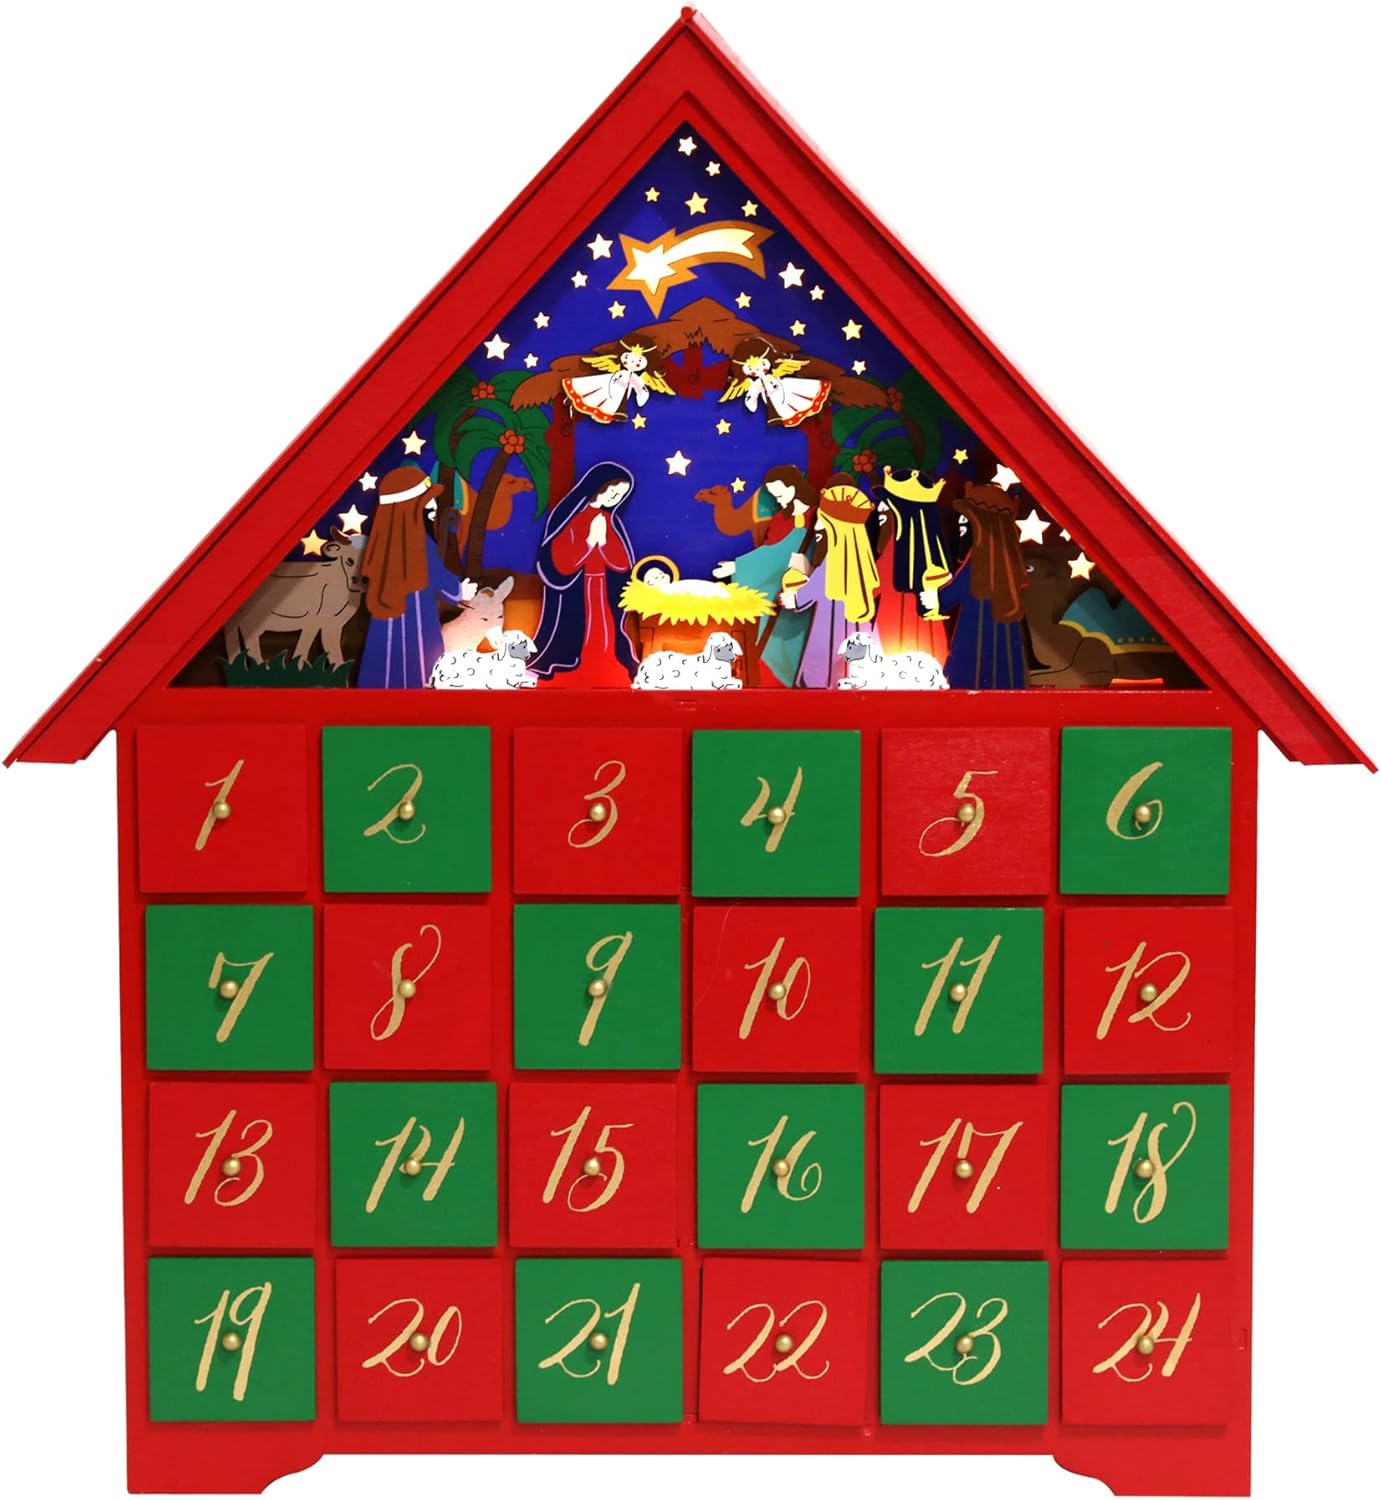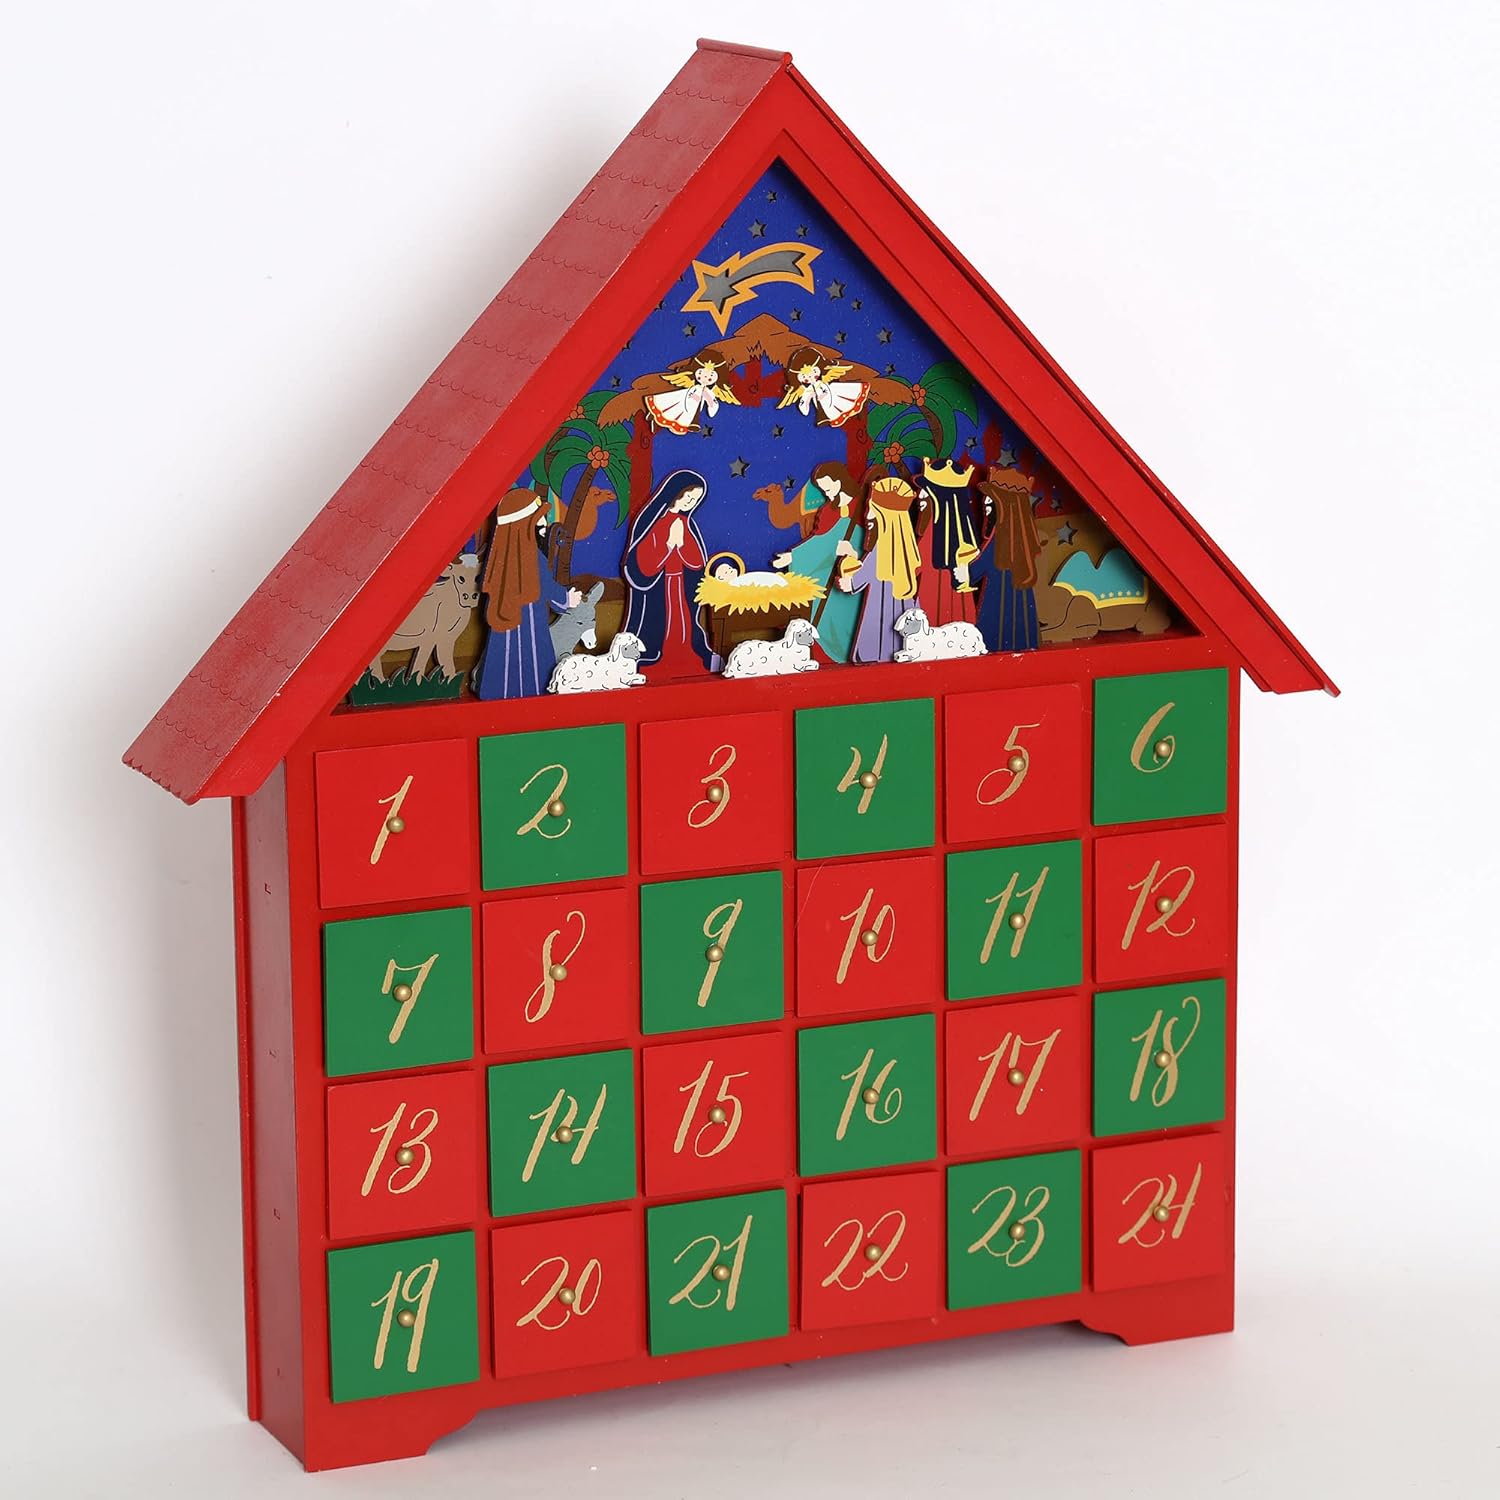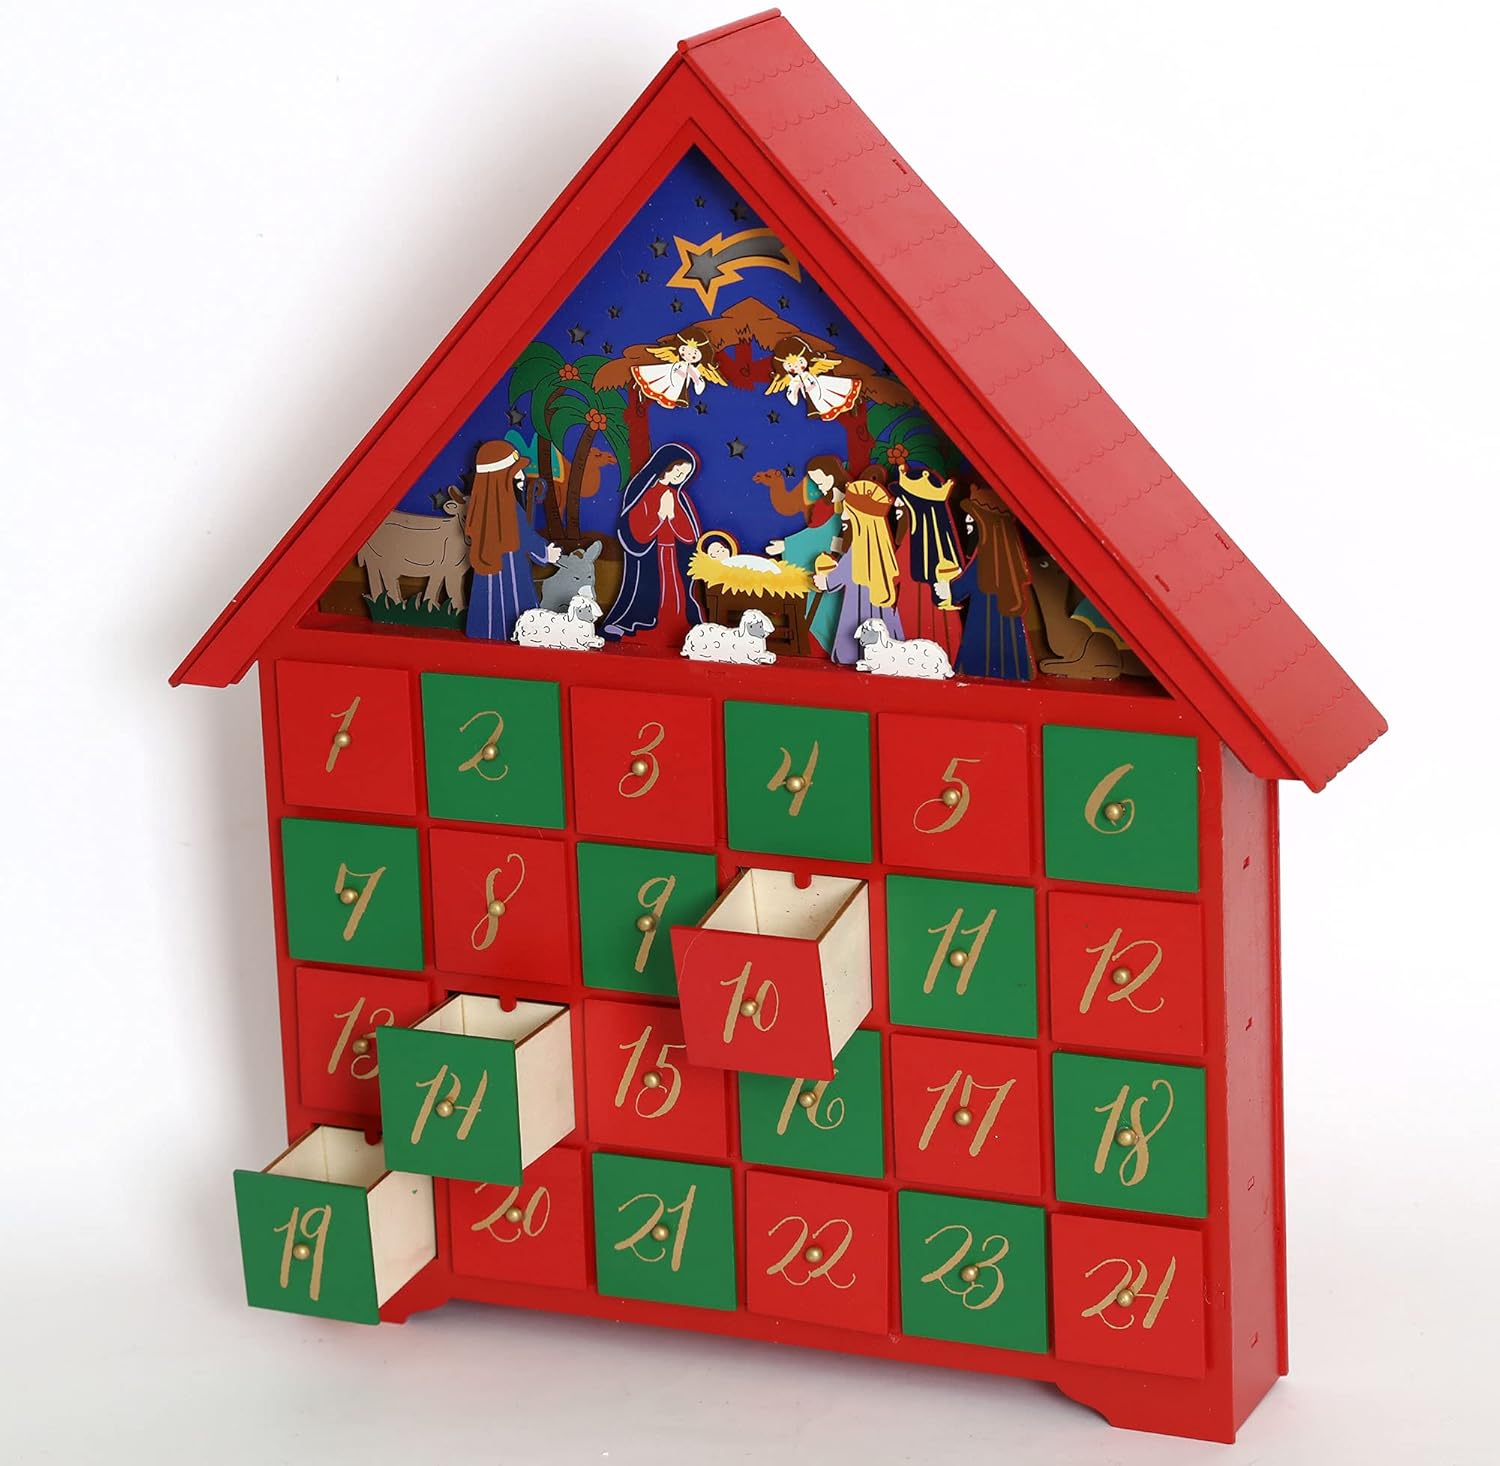
PIONEER-EFFORT Christmas Wooden Advent Calendar Nativity Scene Large House with Drawers and Led Lights (red)
Category: Office Products
This fantastic red advent calendar house made of wood has 24 drawers. Inside of the house there are led lights. When the Led lights turn on, warm lights are emitted from the house.This product is designed from high-quality wood. The smooth shape of the product and the delicate details all reflect our ingenuity as a professional wooden advent calendar seller for over 20 years. The structure of square frame can stand on desktop or window sill, full of Christmas atmosphere immediately.  Each doors can be filled with candy, or a small gift, or a clue of bigger gift so that a child can find them out with fun.  From 1stof December to the 24th, a child with proper behavior, will be awarded by parents or grandparents.  When a child opens the door, it would be a great pleasure to find awards.Put it on your kitchen counter, in your bedroom or home office, or bring it to work to dress up your desk for the holidays.  The memory of countdown of Christmas during childhood, will be a tradition that a person treasures for a life. Warning: This is a seasonal decoration only, not a toy!
Features: 🎅CHRISTMAS TRADITION:Advent calendar is a special calendar used to count the days of Advent in anticipation of Christmas. Family will enjoy getting ready for Christmas with this festive countdown calendar.An ideal gift for adults and kids. | 🎅HIGH QUALITY:This timeless advent calendar is made out of sturdy, high quality wood that has been painted with a beautiful design; The stable base helps to ensure that you don’t have to worry about it falling or breaking | 🎅SIZE: Width 16.5'' x Height 11.8'' x Thickness 1.65''.Drawers size approx: 1.5'' x 1.9'' x 1.5'' | 🎅UNIVERSAL:The Christmas Advent calendar powered by 2 x AAA batteries (Not included) is suitable for any Christmas decoration; no matter what your home decoration style is, this illuminated Advent calendar can be a perfect match! | 🎅 EMPTY ADVENT CALENDAR TO FILL YOURSELF:Create your own advent calendar - our wooden advent calendars have no content constraints. Whether it's candy, cash, or other goodies!